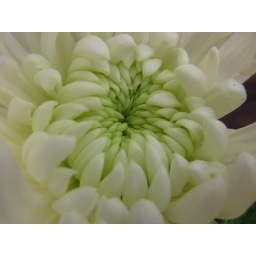
Lovely white chrysanthemum in my birthday bouquet